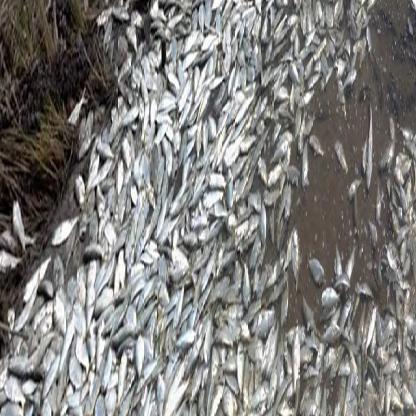
Label: trash